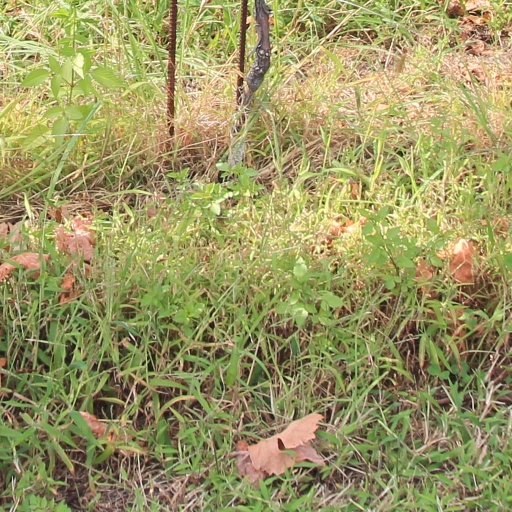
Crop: grape